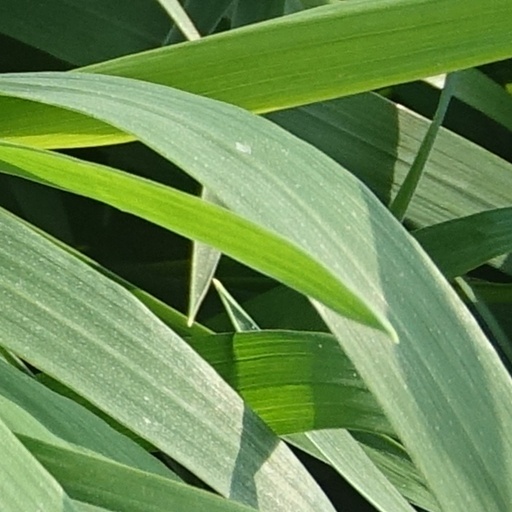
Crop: wheat